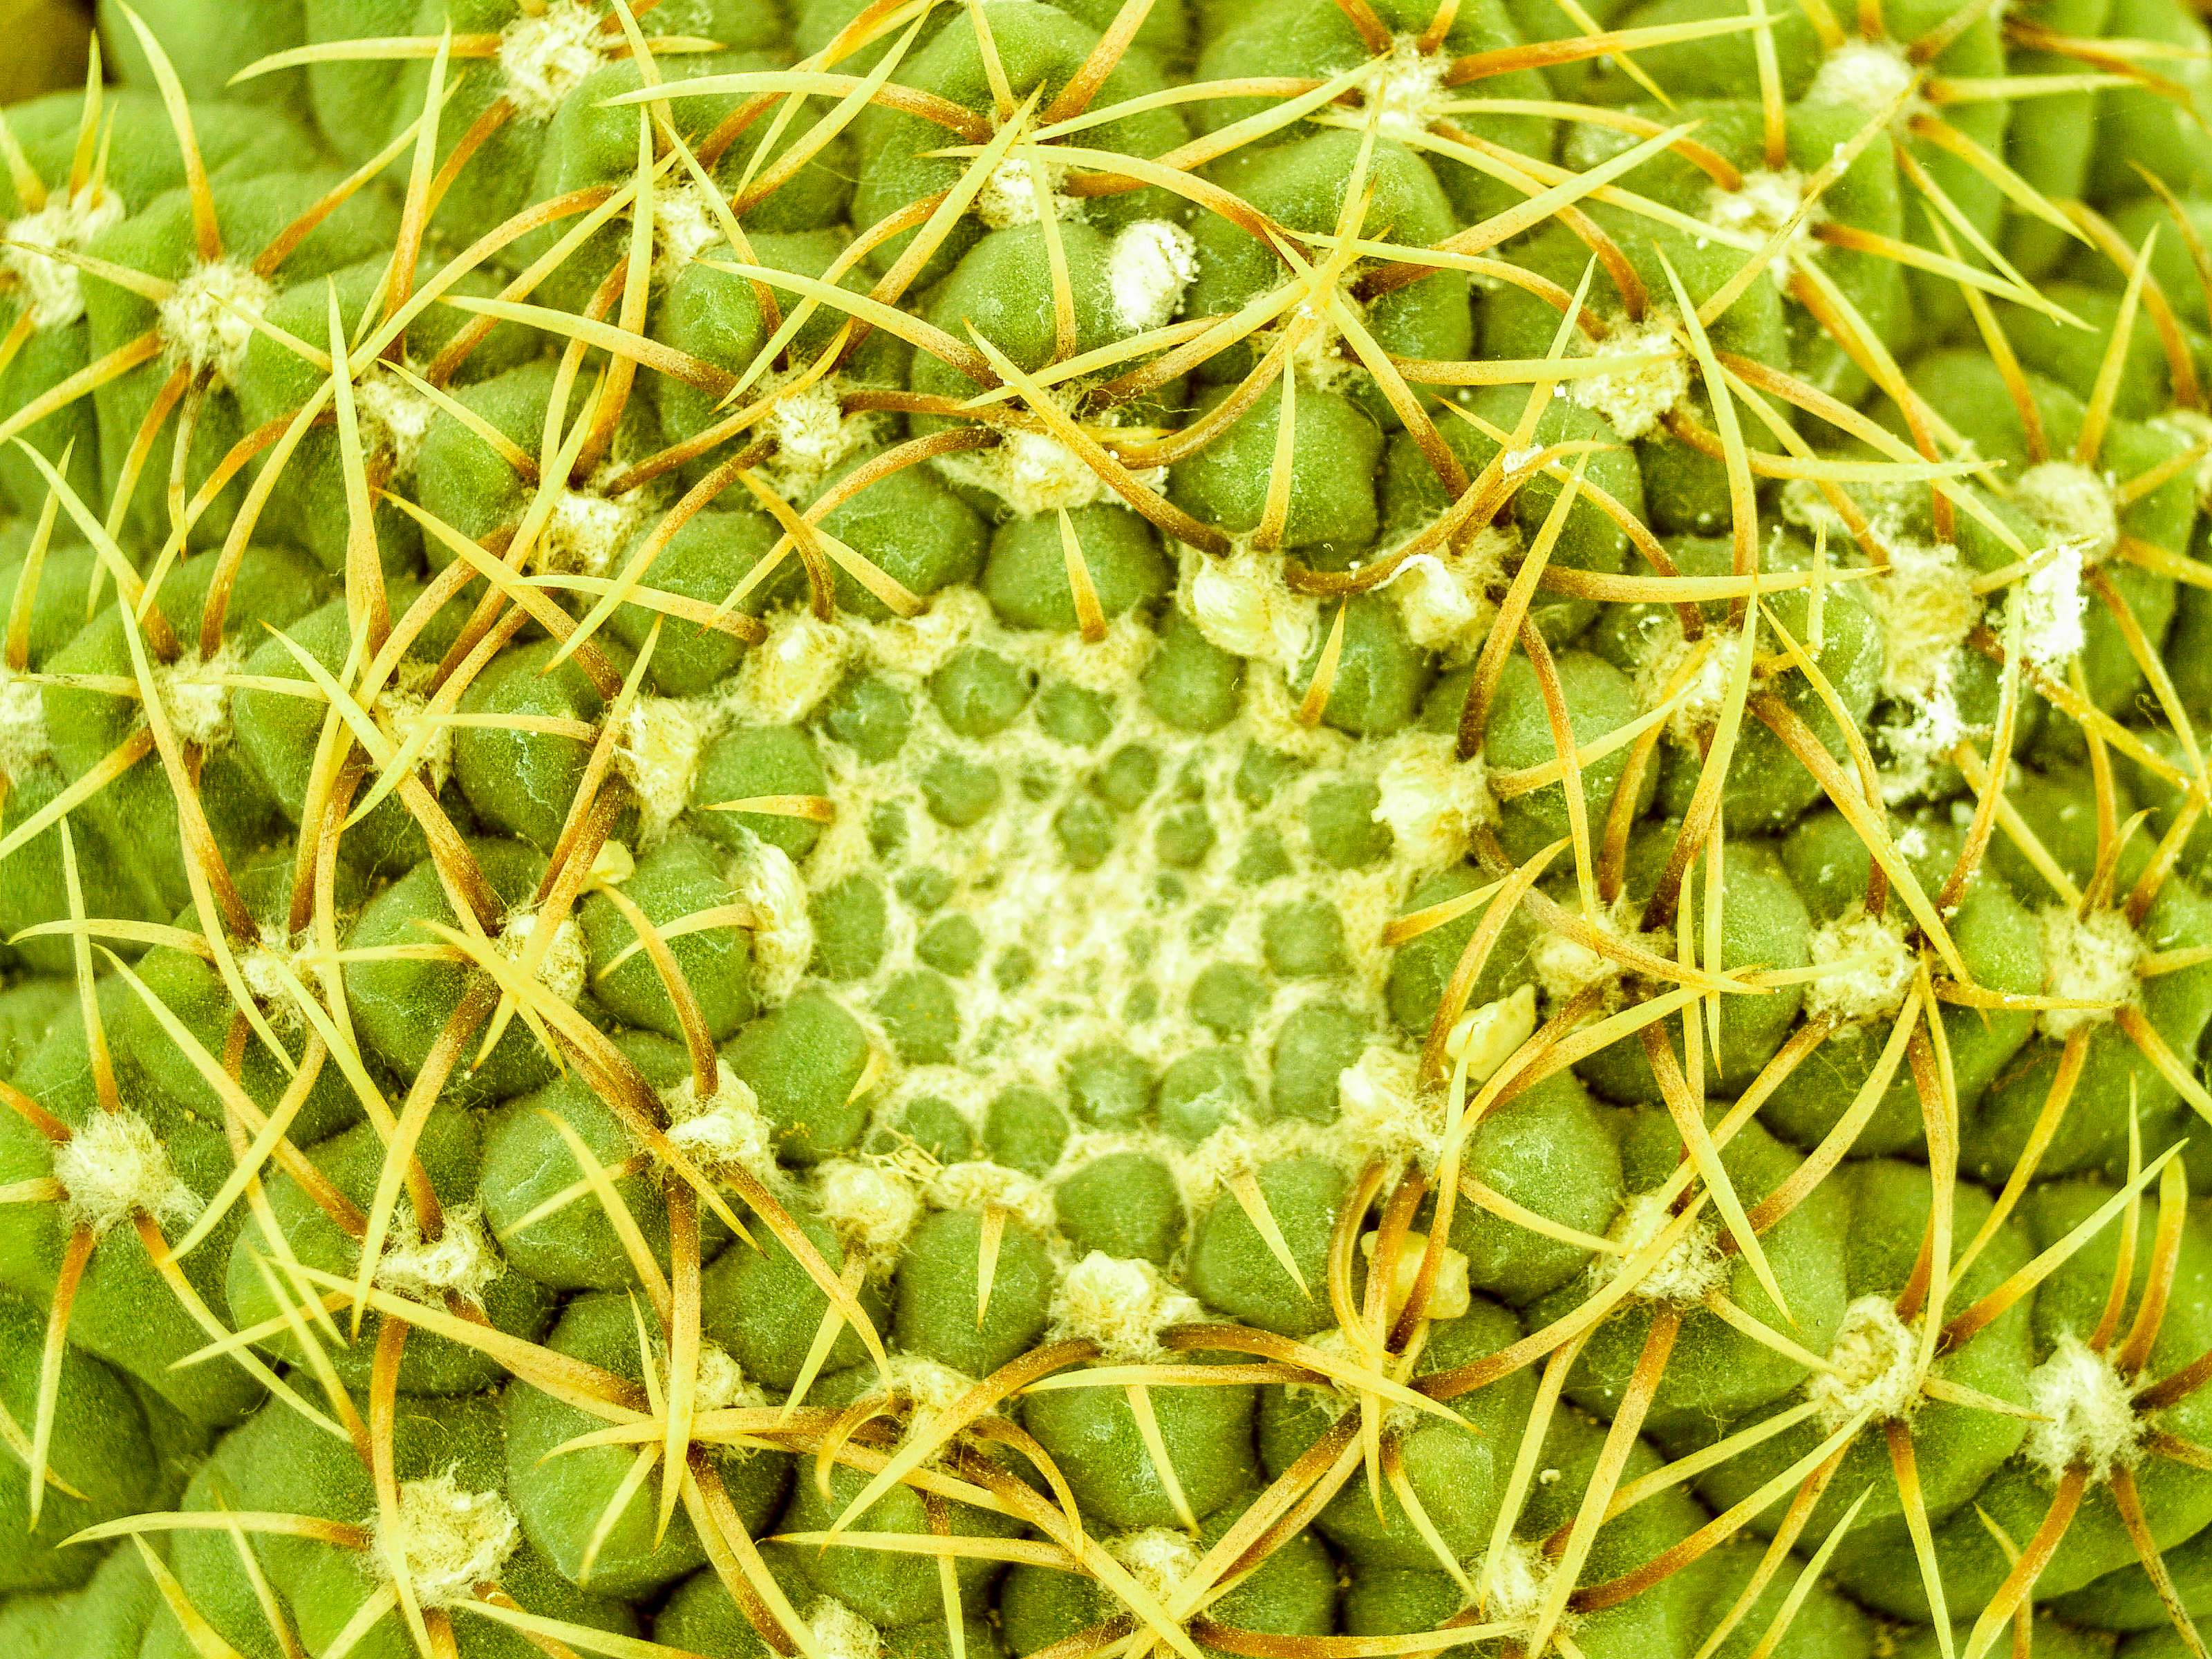
cactus, desert, plant, green, nature, garden, succulent, botany, botanical, dry, cacti, growth, sharp, landscape, grow, flower, summer, leaf, pattern, background, closeup, beautiful, thorn, spine, macro, natural, flora, spike, tropical, texture, vegetation, thorns spines and prickles, biome, flowering plant, caryophyllales, plant stem